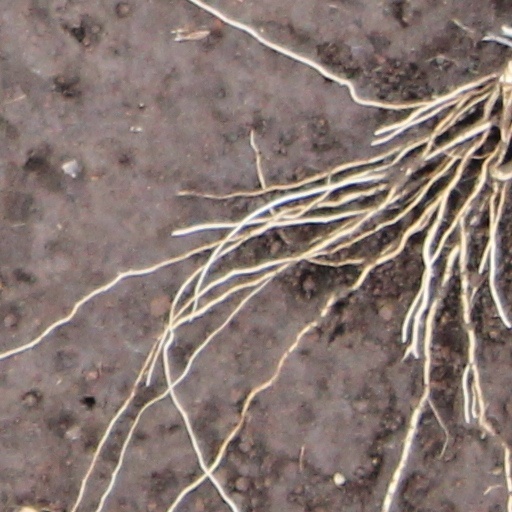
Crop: wheat